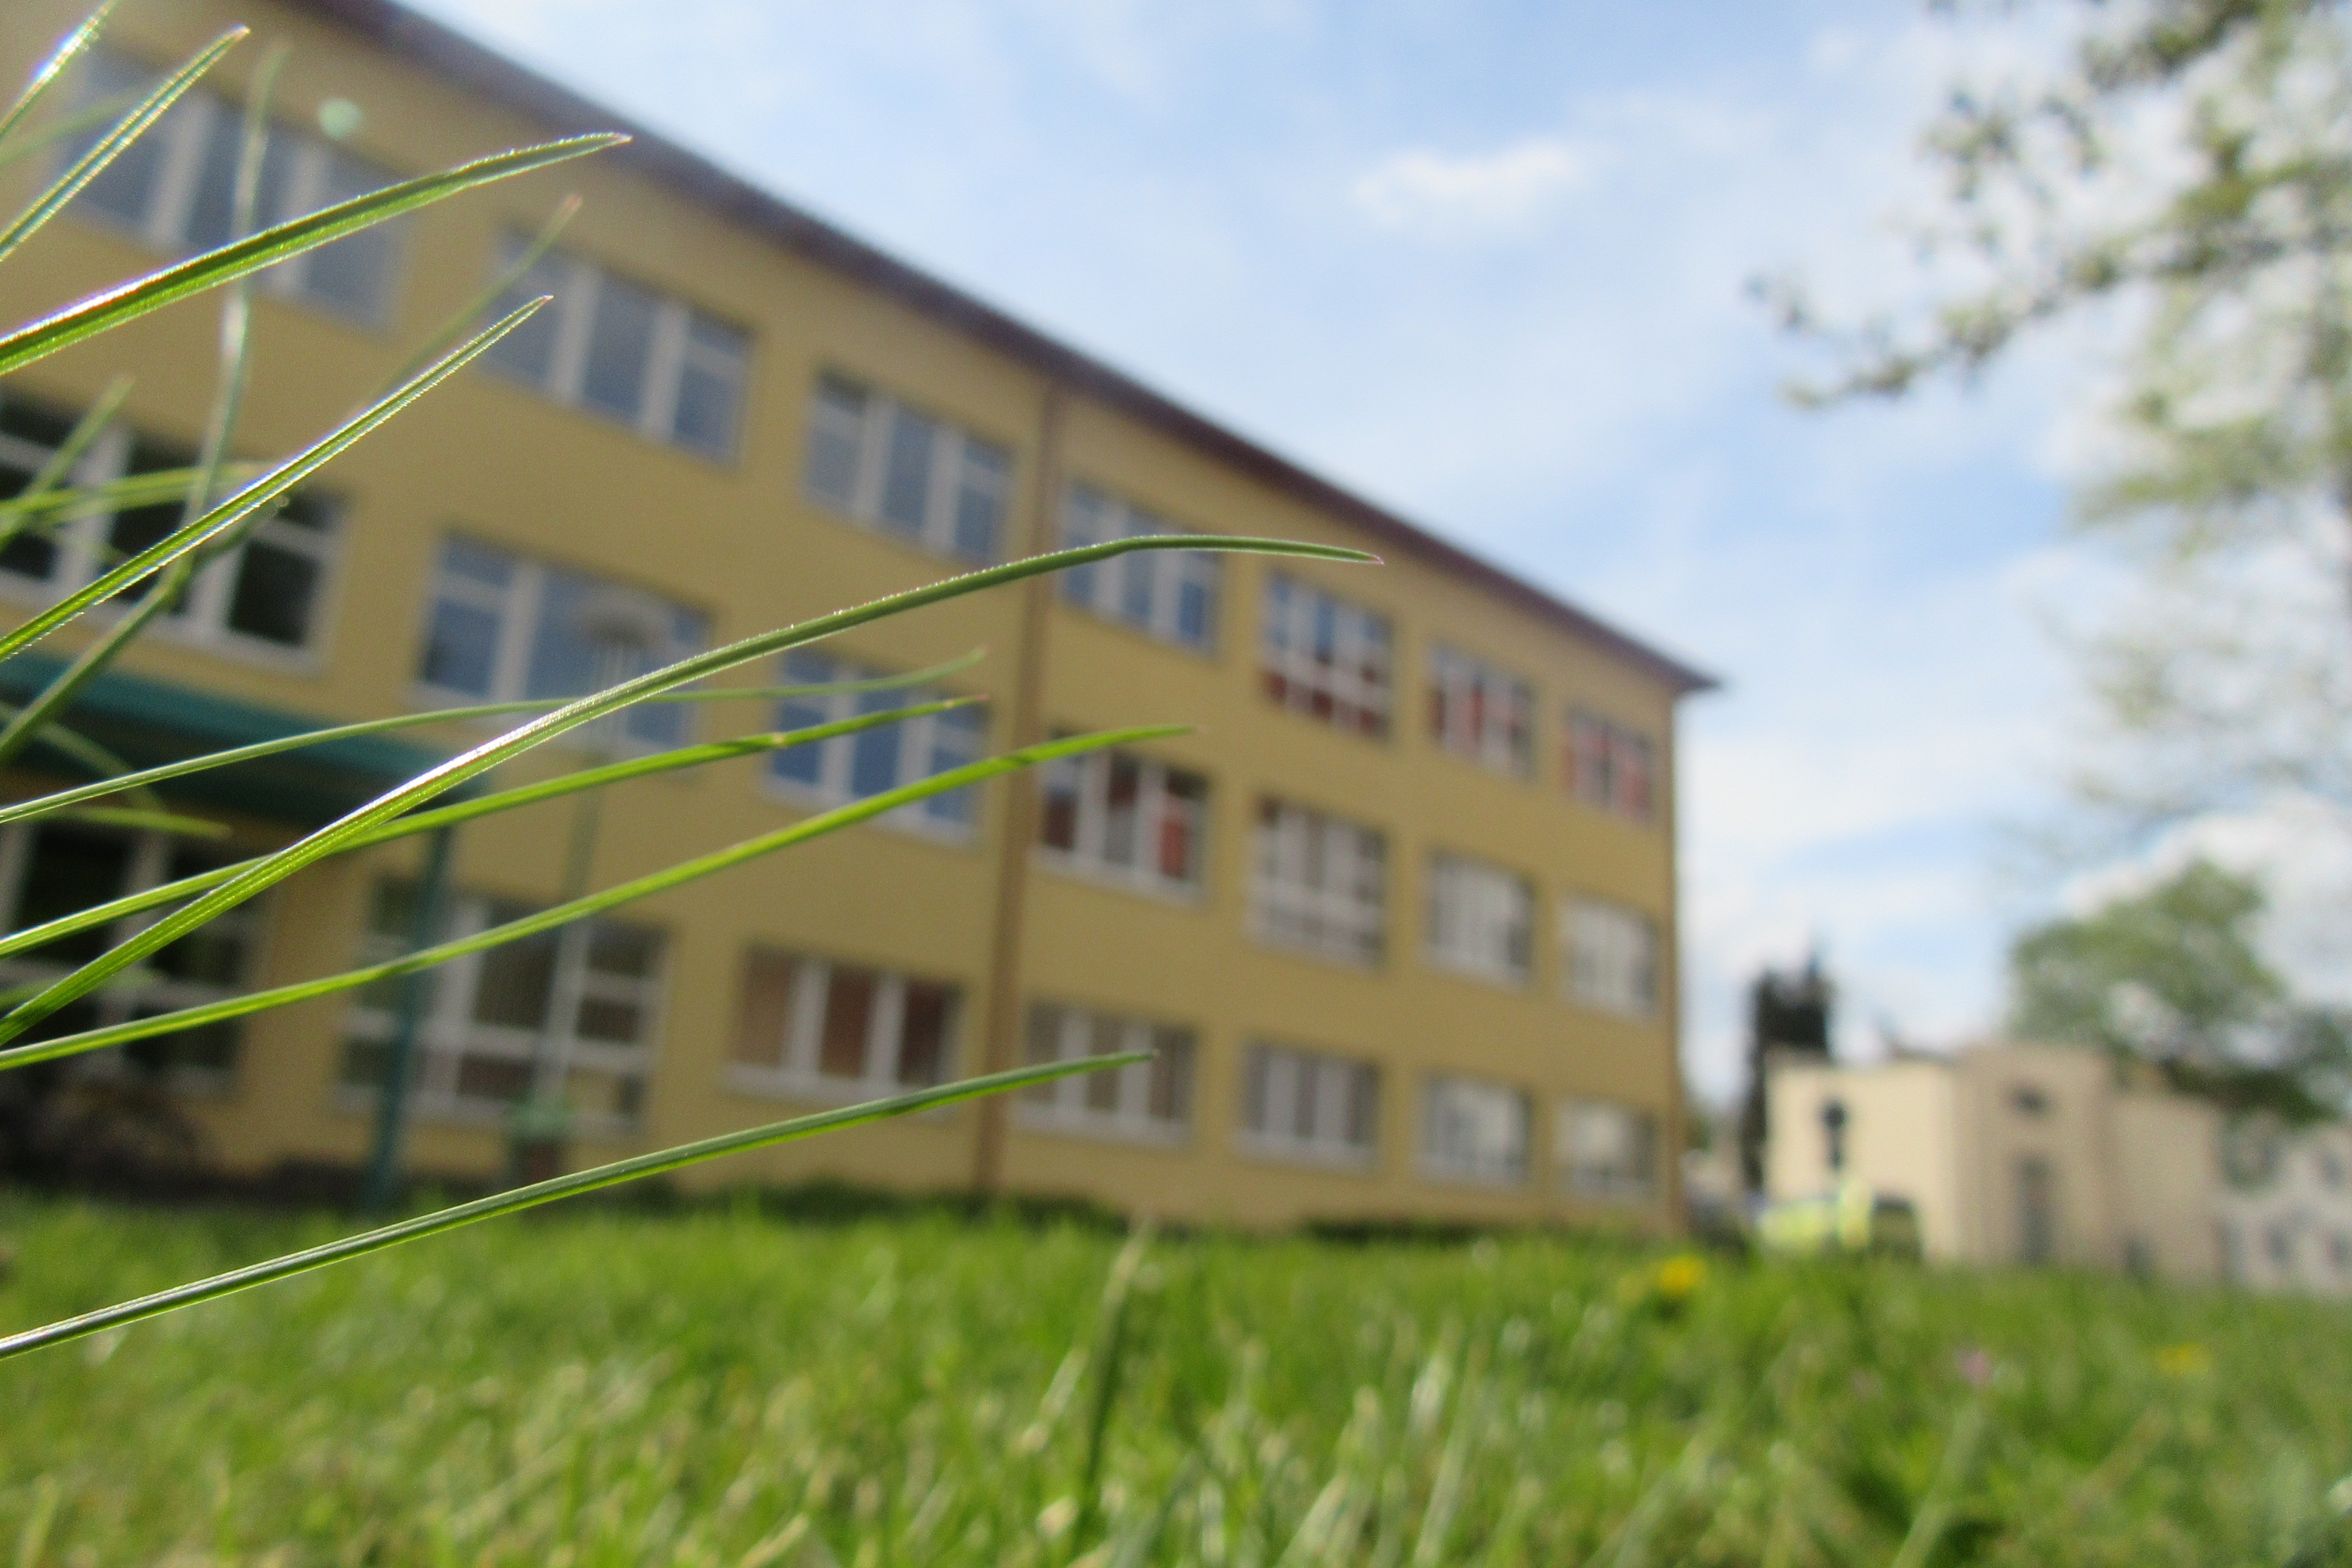
facade, property, campus, estate, neighbourhood, real estate, residential area